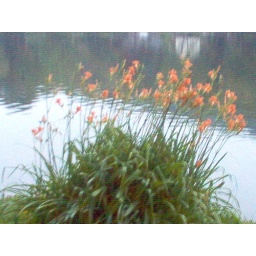
the orange color against the water is gorgeous